Bryan & Baxter

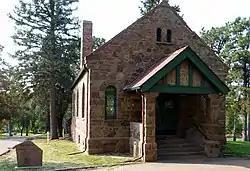
Evergreen Cemetery in Colorado Springs

In 2010, Denver, Colorado resident Jeff Peckman initiated a citizen ballot proposal to create an Extraterrestrials Affairs Commission, to prepare for visits from extraterrestrials, and which garnered international interest. Bryan & Baxter headed the opposition group The Mission for Inhibiting Bureaucracy (The M.I.B.). After the proposal was defeated, Peckman filed a complaint with the Denver Board of Ethics, where he says of Bryan & Baxter: "They are known as very disreputable, incompetent, unethical, and hostile persons within the field of paranormal research". The complaint goes on to suggest Bryan & Baxter's opposition to the ballot initiative was due to their involvement with the CIA, NSA, or other covert agencies.